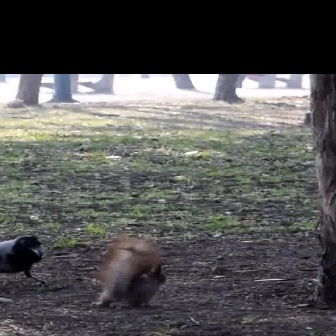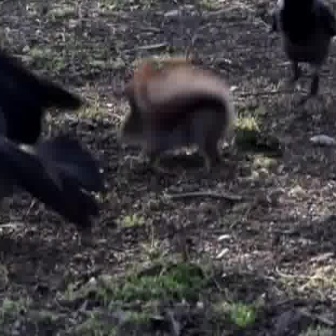
  Please identify the target specified by the bounding box [88,234,165,310] in the first image and locate it in the second image. Return the coordinates in [x_min,y_min,x_max,y_max] format.
Answer: [111,54,232,176]